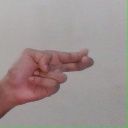
अक्षर: ह